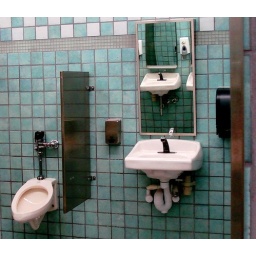
mirror in da bathroom